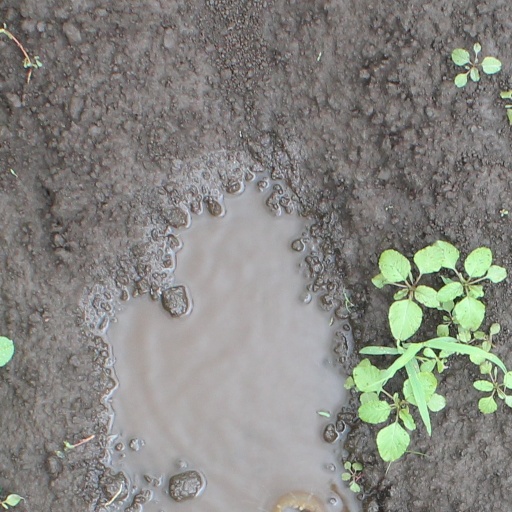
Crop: soybean